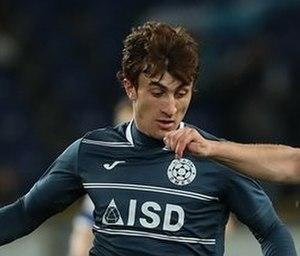
Gor Malakyan, né le 12 juin 1994 à Erevan, est un footballeur international arménien. Il évolue au poste de milieu de terrain avec le club ukrainien de Ararat-Armenia.